Council for Citizen Participation and Social Control

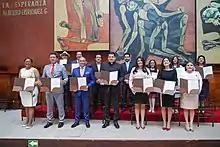
Seven new members elected in June 2019

In 2019 seven new members of the Council were elected for four years in 2019. This body's activities includes the recognition of 150 national heroes. The members elected were Victoria Desintonio, María Fernanda Rivadeneira, Sofía Almeida, Rosa Chalá, José Carlos Tuárez, Walter Gómez and Christian Cruz. The announcement in May 2019 had taken 54 days and six candidates had been excluded for irregularities.